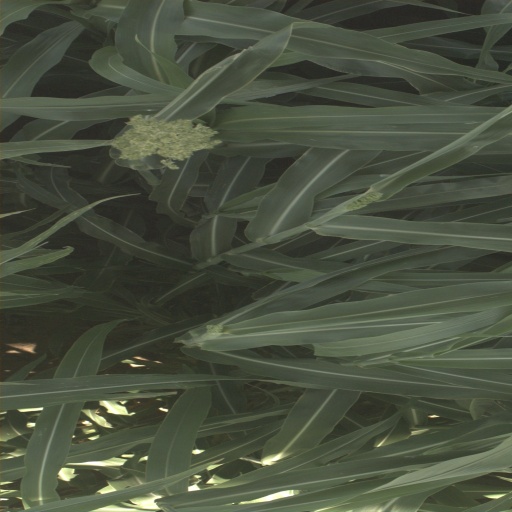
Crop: sorghum